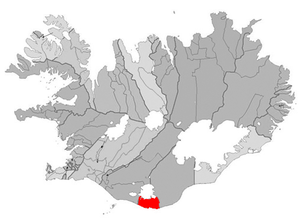
Mýrdalshreppur est une municipalité située au sud de l'Islande.